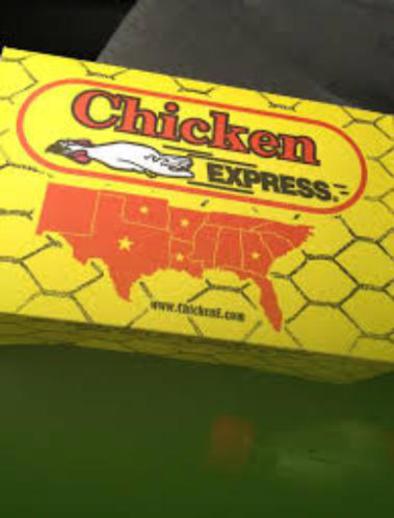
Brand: chicken express
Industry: Food